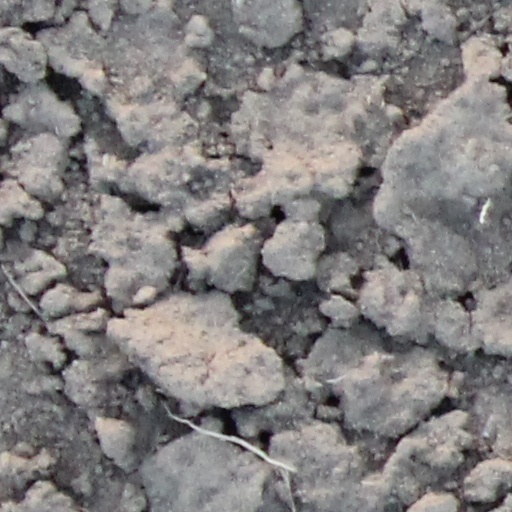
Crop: wheat